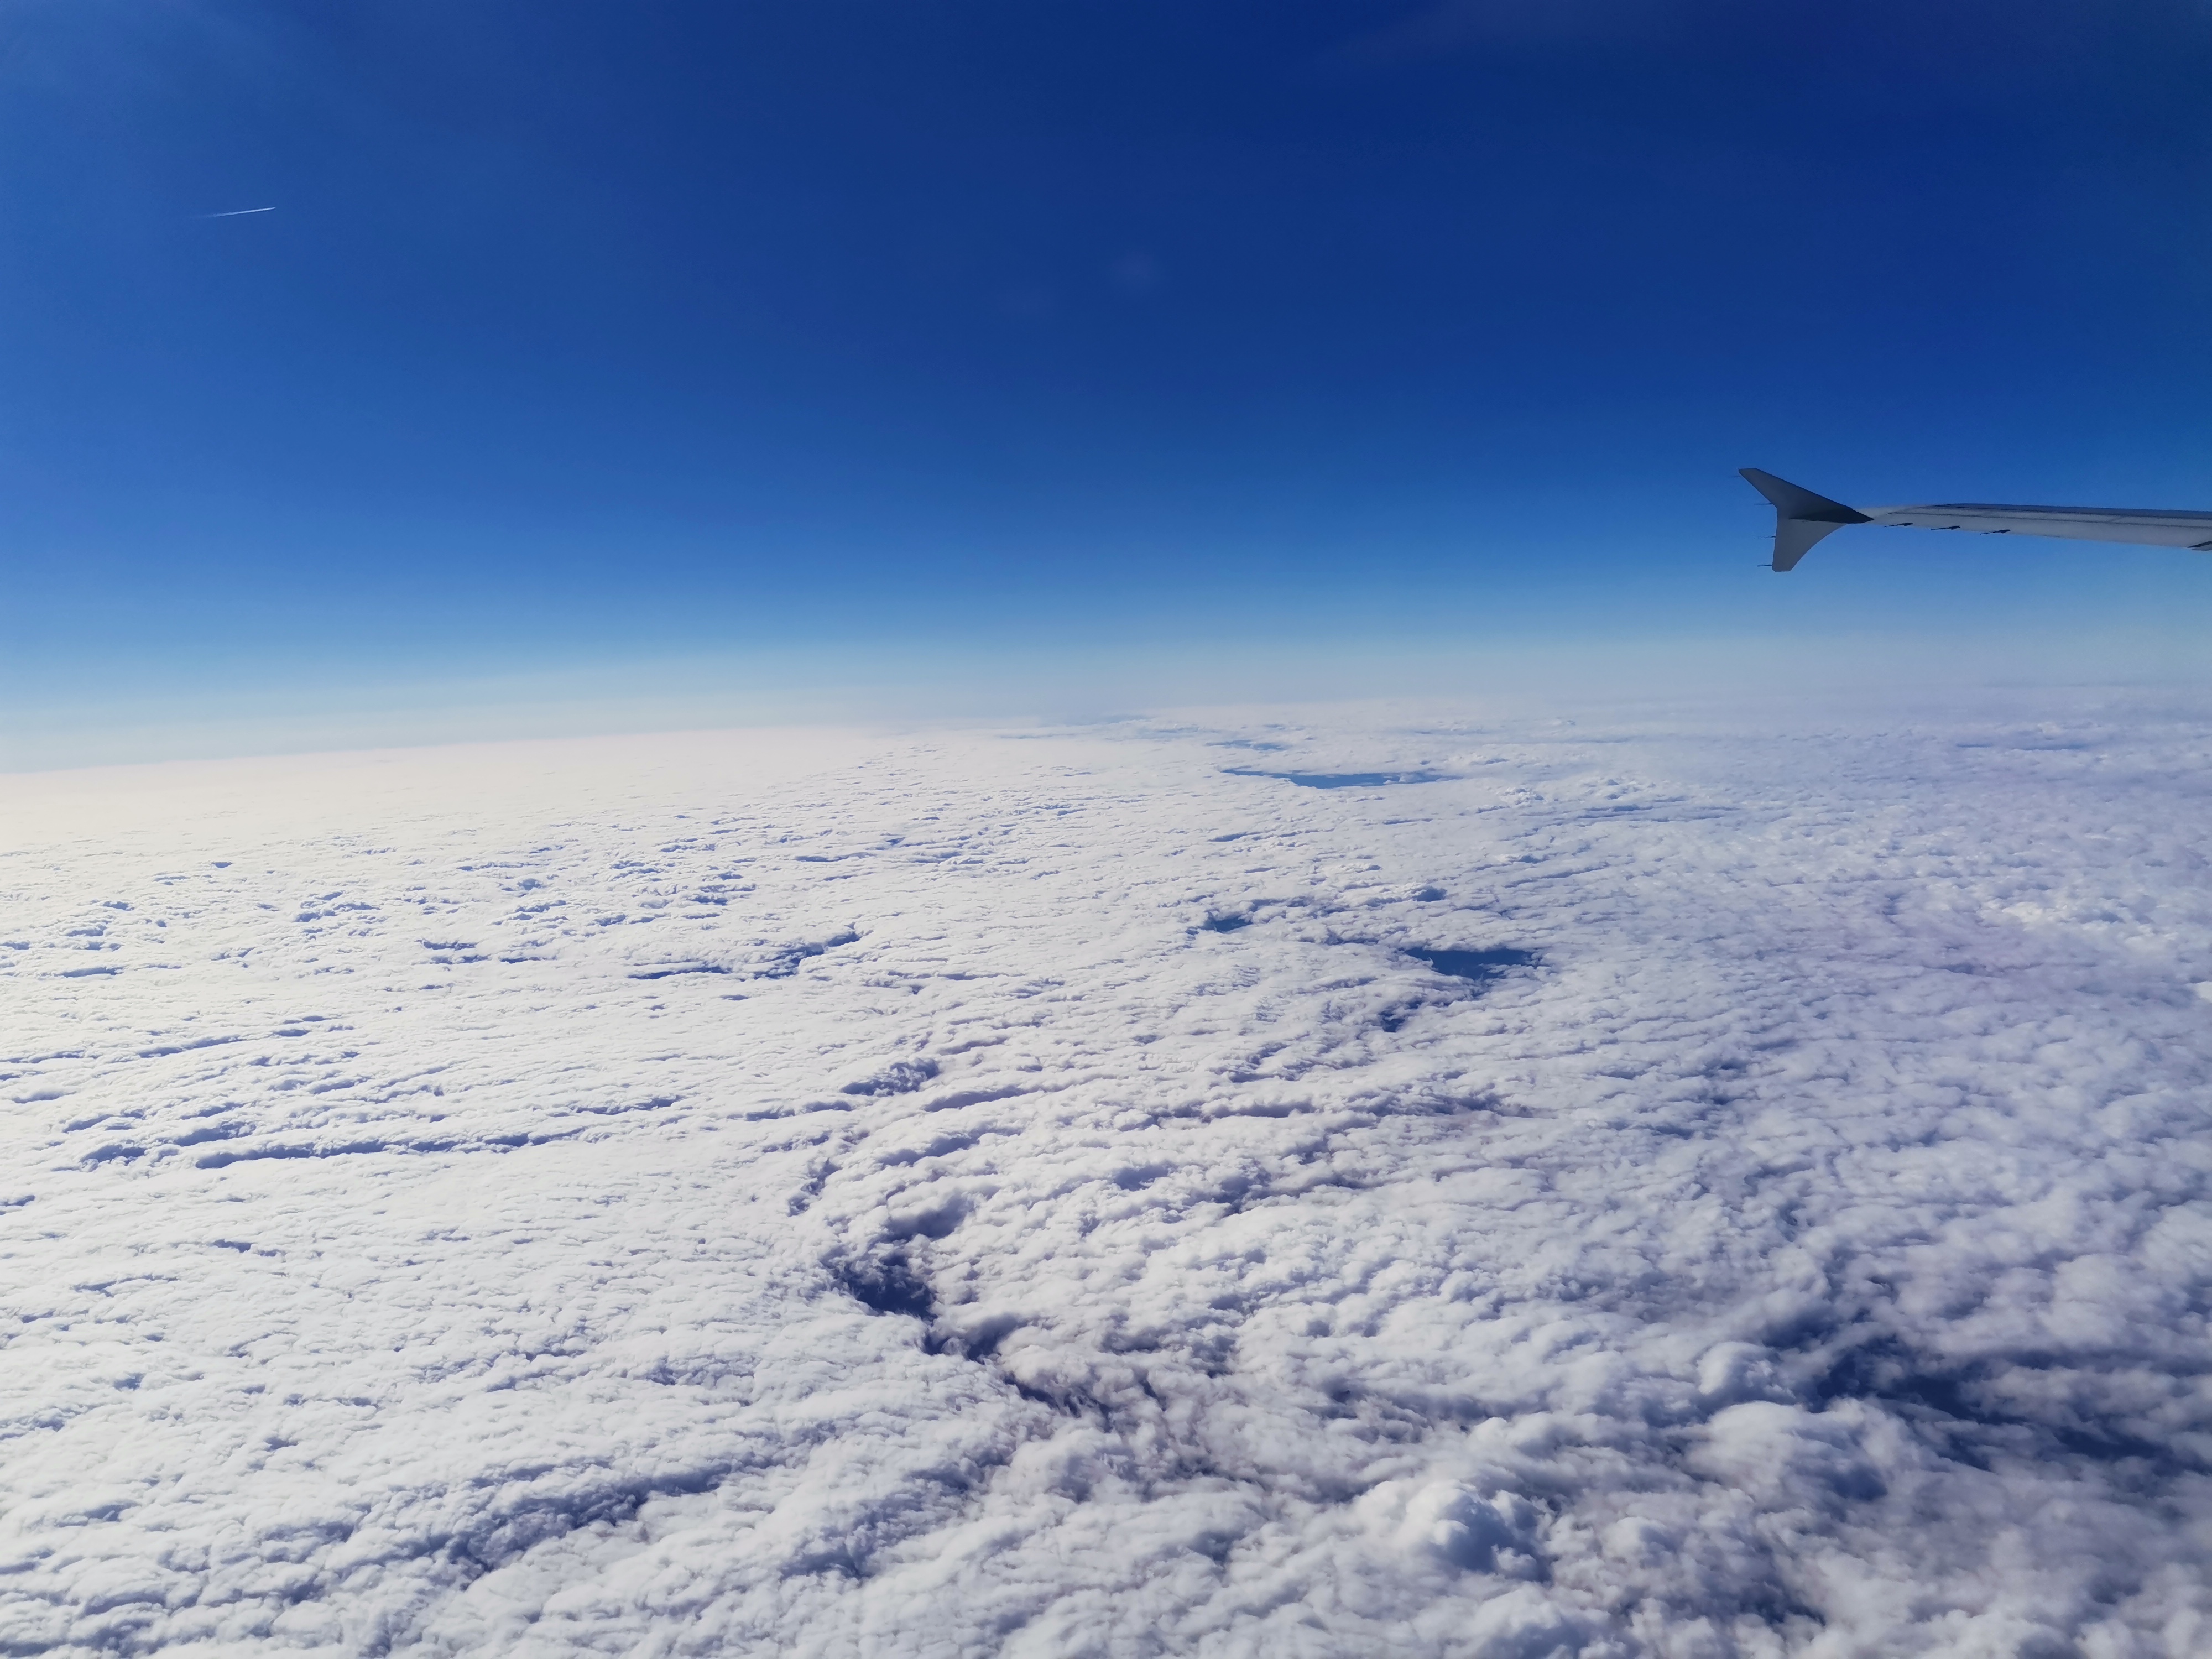
cloud, sky, atmosphere, landscape, cumulus, horizon, air travel, wing, slope, astronomical object, meteorological phenomenon, ice cap, aviation, flap, airline, ocean, airliner, flight, winter, bird's eye view, mountain range, arctic, aerial photography, massif